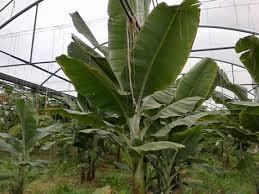
Hapa naona kuna mandizi katika nyumba ya kijani.Hii nyumba ya kijani inasaidia vitu ziive ata wakati wa ukame.Tena hizi mandizi ni mbichi haijafikia ikomaae ama zianze kuzaa ili ziuzwe katika sokoni.